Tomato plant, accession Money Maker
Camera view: bottom (45 deg); turntable rotation: 240 degrees
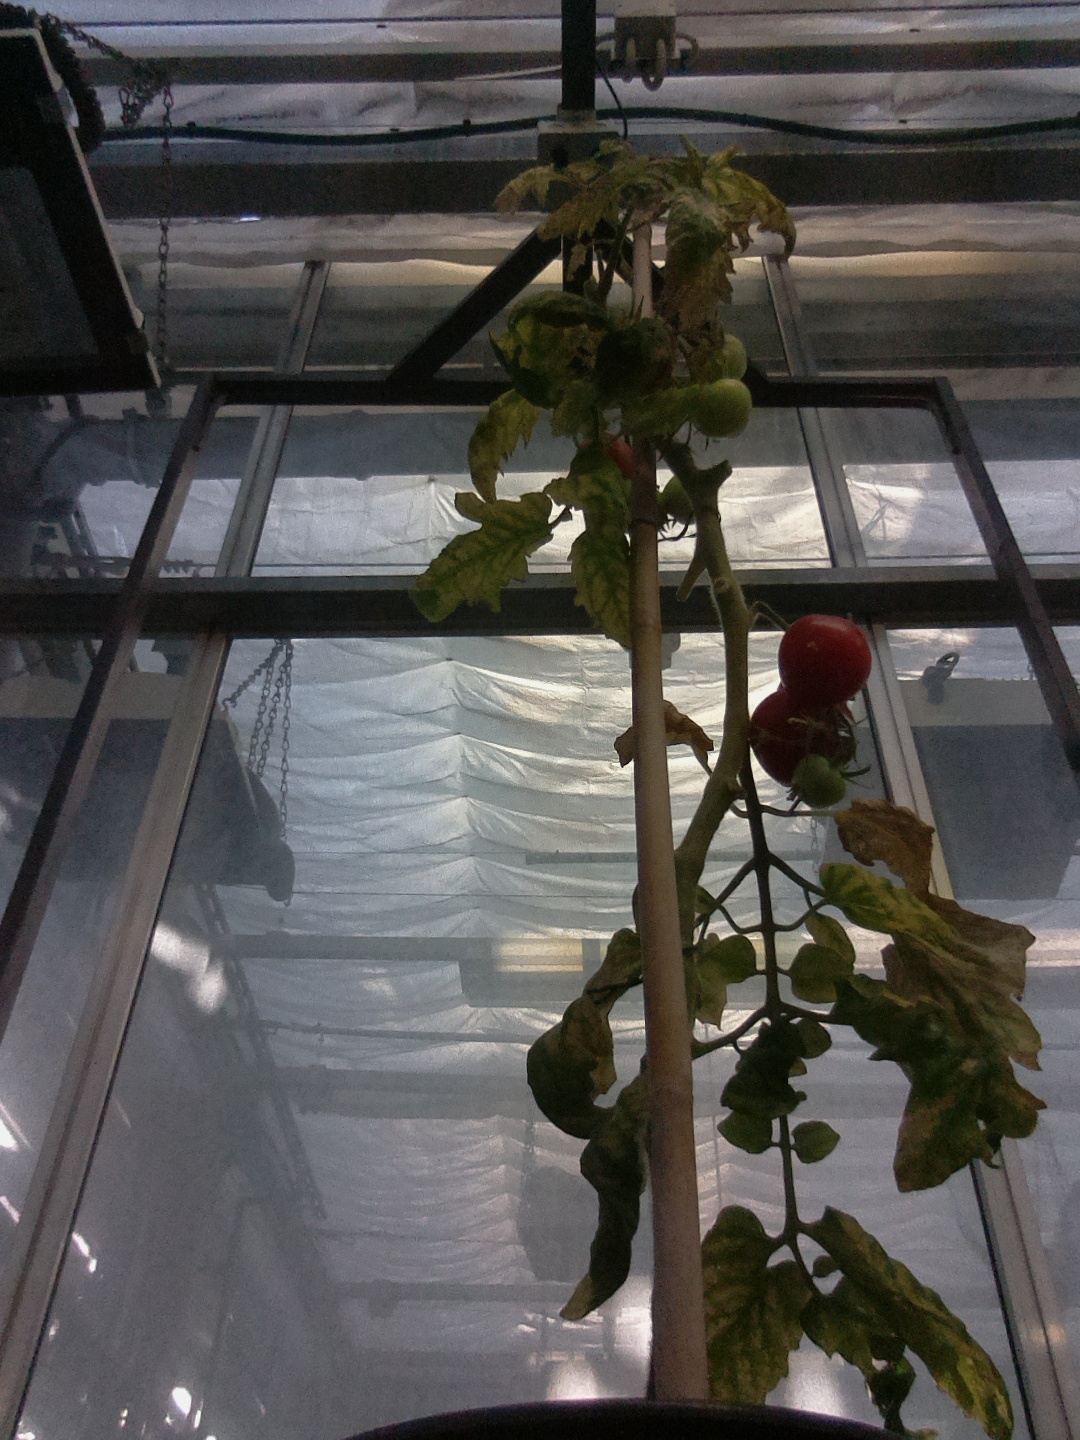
BBCH growth stage 85: 50%-60% of fruits show typical fully ripe color